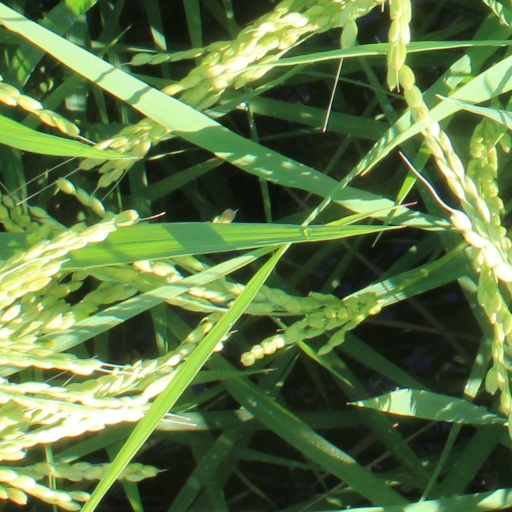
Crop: rice